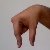
The image shows a hand gesture representing the letter 'Q' in Indian Sign Language.